Elf Bowling

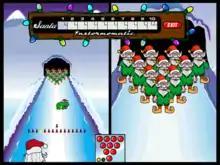
A screencap of the game, with elf pins and a Christmas-themed frog hopping on the icy lane

Elf Bowling is a bowling video game developed by NStorm and released in 1998 for Windows Computers. In the game